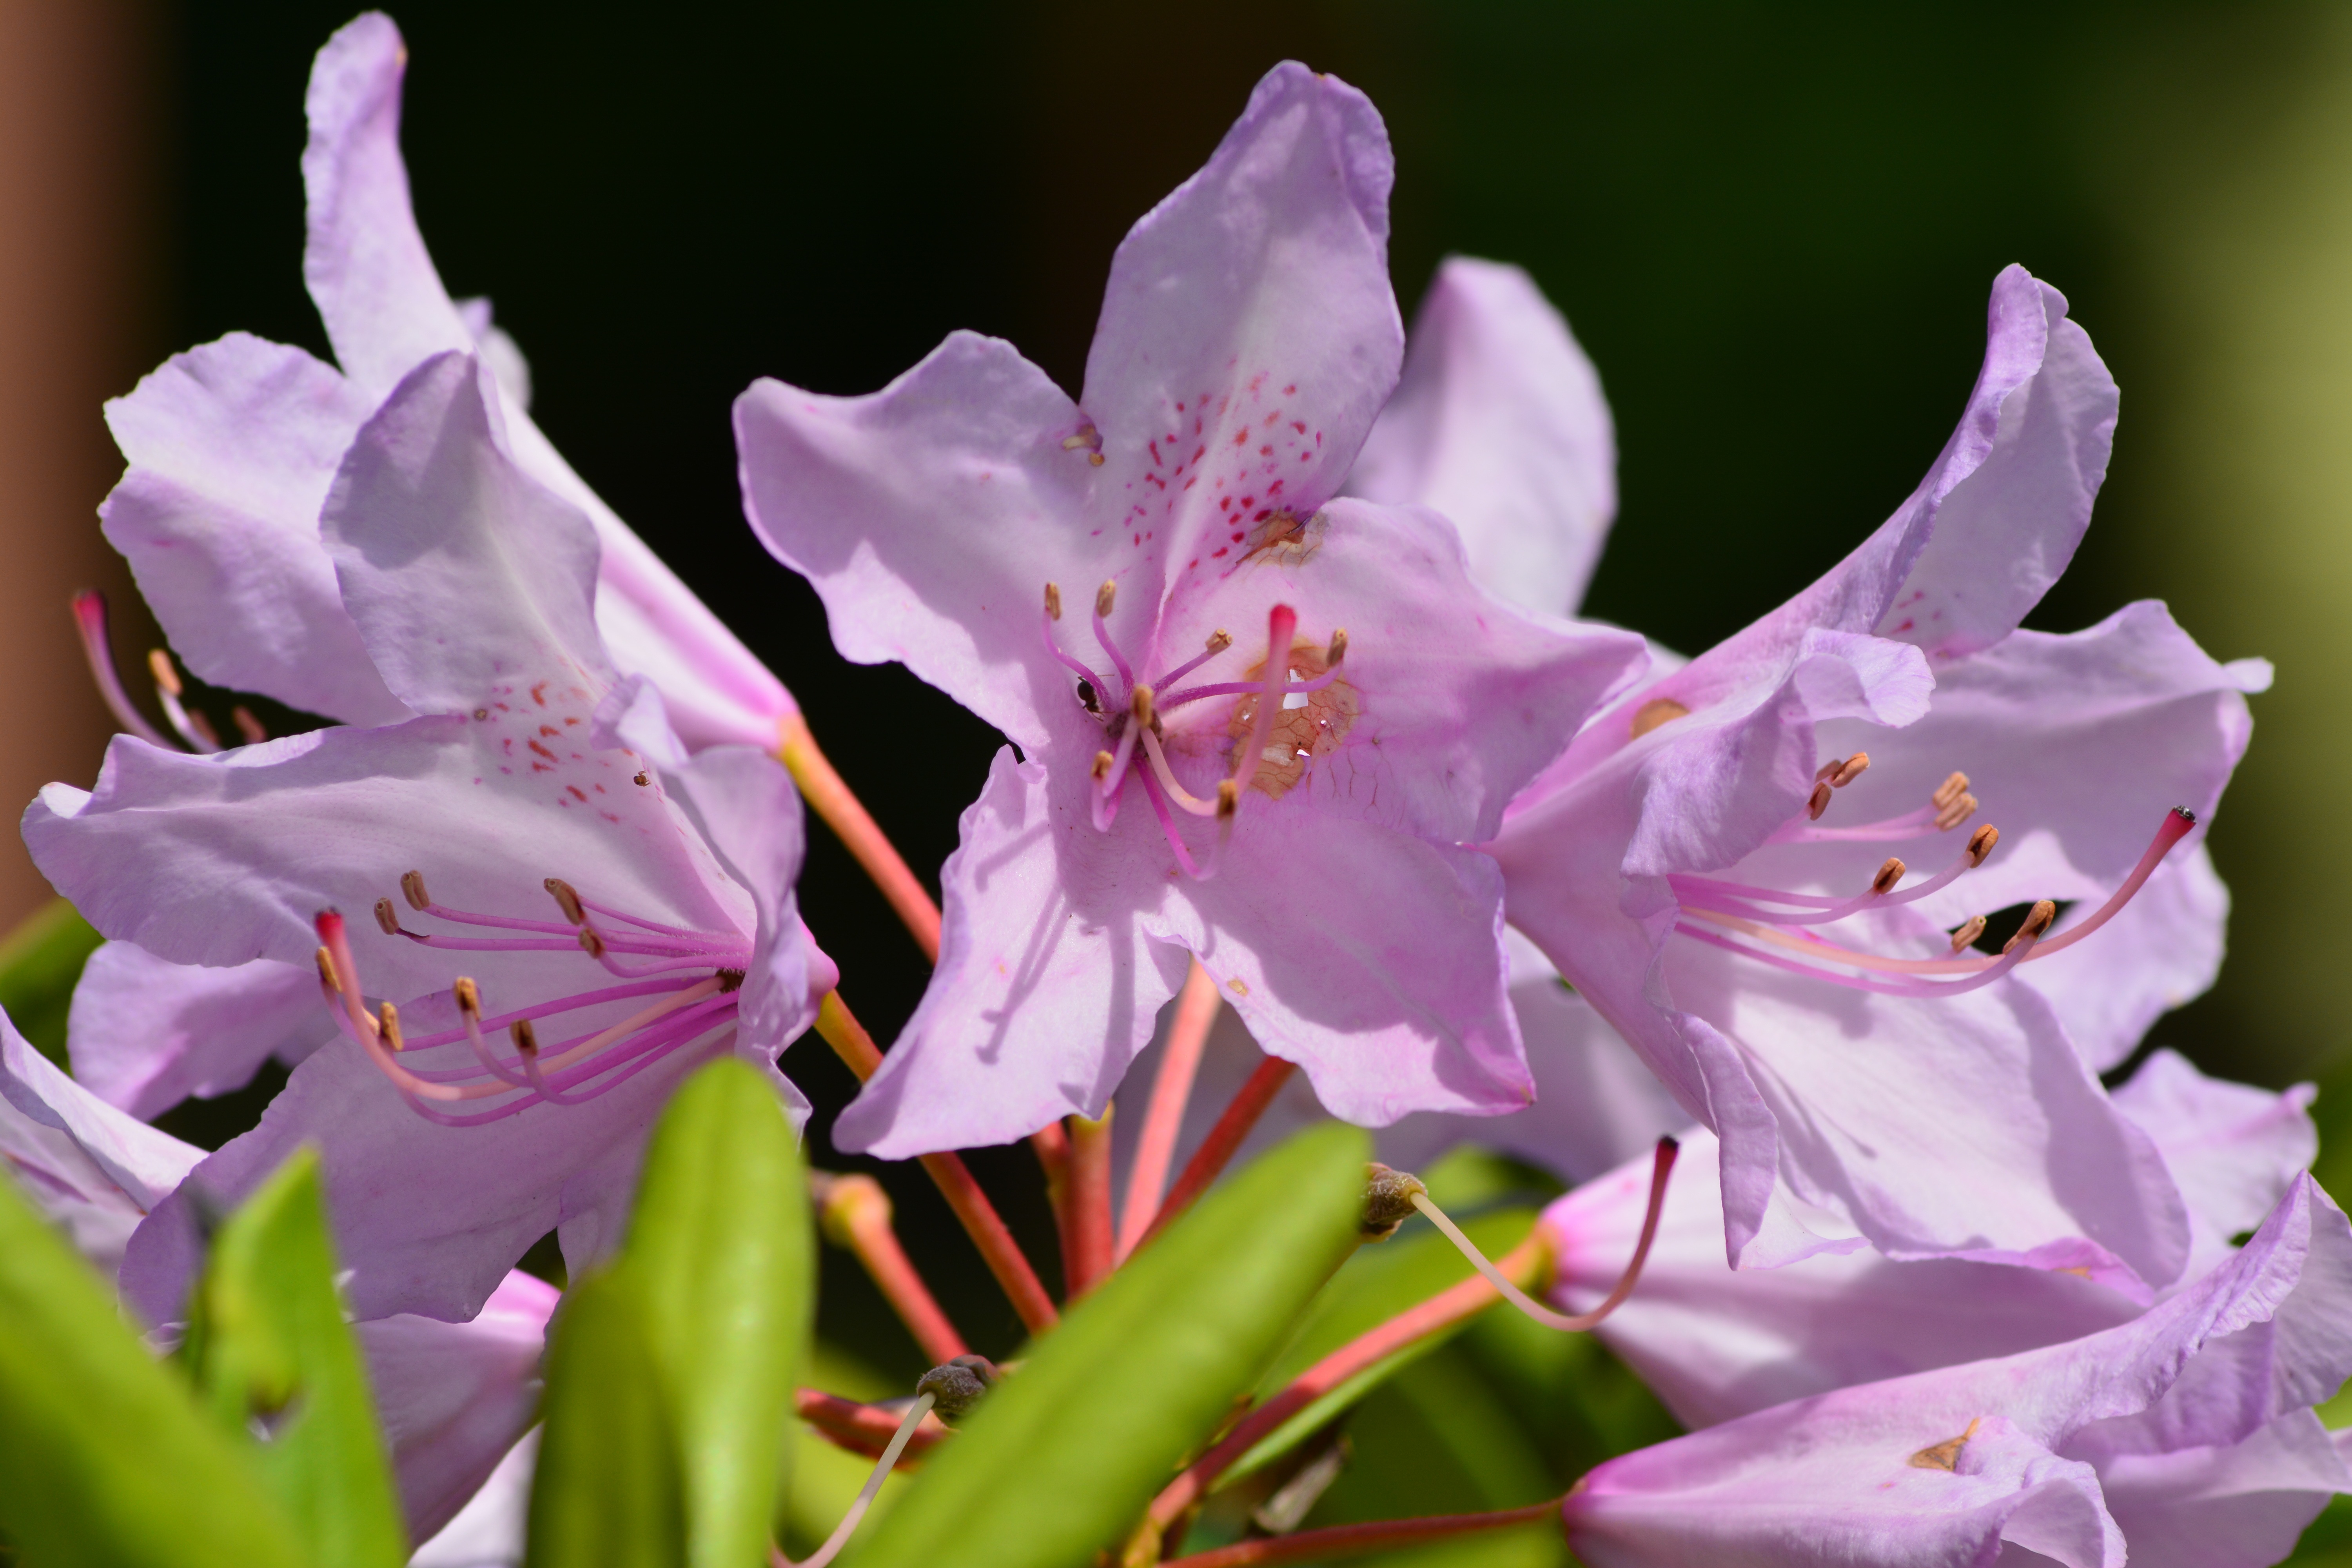
nature, blossom, plant, flower, petal, botany, garden, pink, flora, flowers, shrub, phlox, gladiolus, macro photography, flowering plant, a garden plant, home garden, land plant